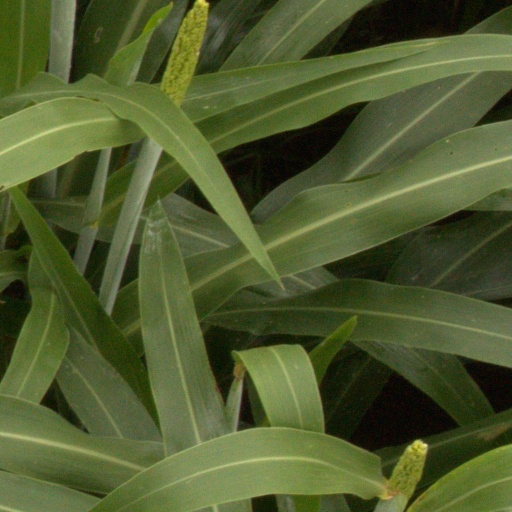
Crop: sorghum